Knife

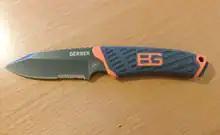
A Gerber-made full-tang survival knife. The metal from the blade extends into the handle.

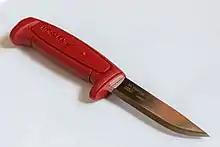
Morakniv carbon steel knife

Knife blades can be manufactured from a variety of materials, each of which has advantages and disadvantages. Carbon steel, an alloy of iron and carbon, can be very sharp. It holds its edge well, and remains easy to sharpen, but is vulnerable to rust and stains. Stainless steel is an alloy of iron, chromium, possibly nickel, and molybdenum, with only a small amount of carbon. It is not able to take quite as sharp an edge as carbon steel, but is highly resistant to corrosion. High carbon stainless steel is stainless steel with a higher amount of carbon, intended to incorporate the better attributes of carbon steel and stainless steel. High carbon stainless steel blades do not discolor or stain, and maintain a sharp edge. Laminated blades use multiple metals to create a layered structure, combining the attributes of both. For example, a harder, more brittle steel may be pressed between an outer layer of softer, tougher stainless steel to reduce vulnerability to corrosion. In this case, however, the part most affected by corrosion, the edge, is still vulnerable. Damascus steel is a form of pattern welding with similarities to laminate construction. Layers of different steel types are welded together, but then the stock is manipulated to create patterns in the steel.